Robert Walter Stewart

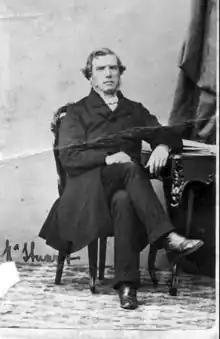

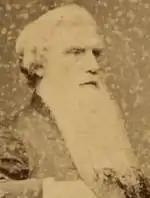
Robert Walter Stewart

Robert Walter Stewart (1812–1887) was a Scottish minister of the Free Church of Scotland and who spent much time working in Italy and served as Moderator of the General Assembly 1874/75. He helped to promote the Waldensian Church and the Presbyterian movement in northern Italy. He was also a travel writer and early photographer.